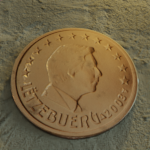
Coin value: 2cents
Country: lu
Edition: standard